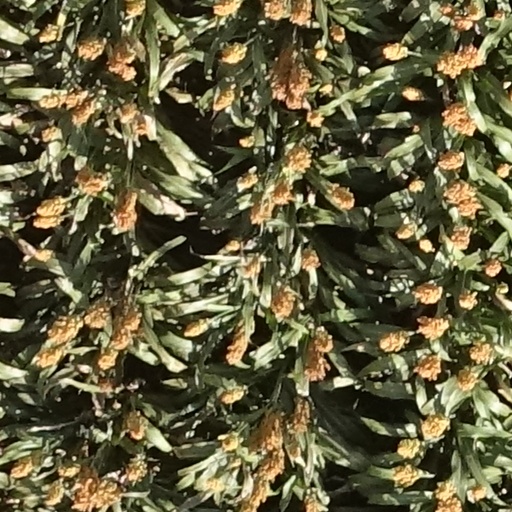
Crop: sorghum